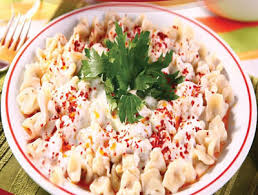
Yemek: manti